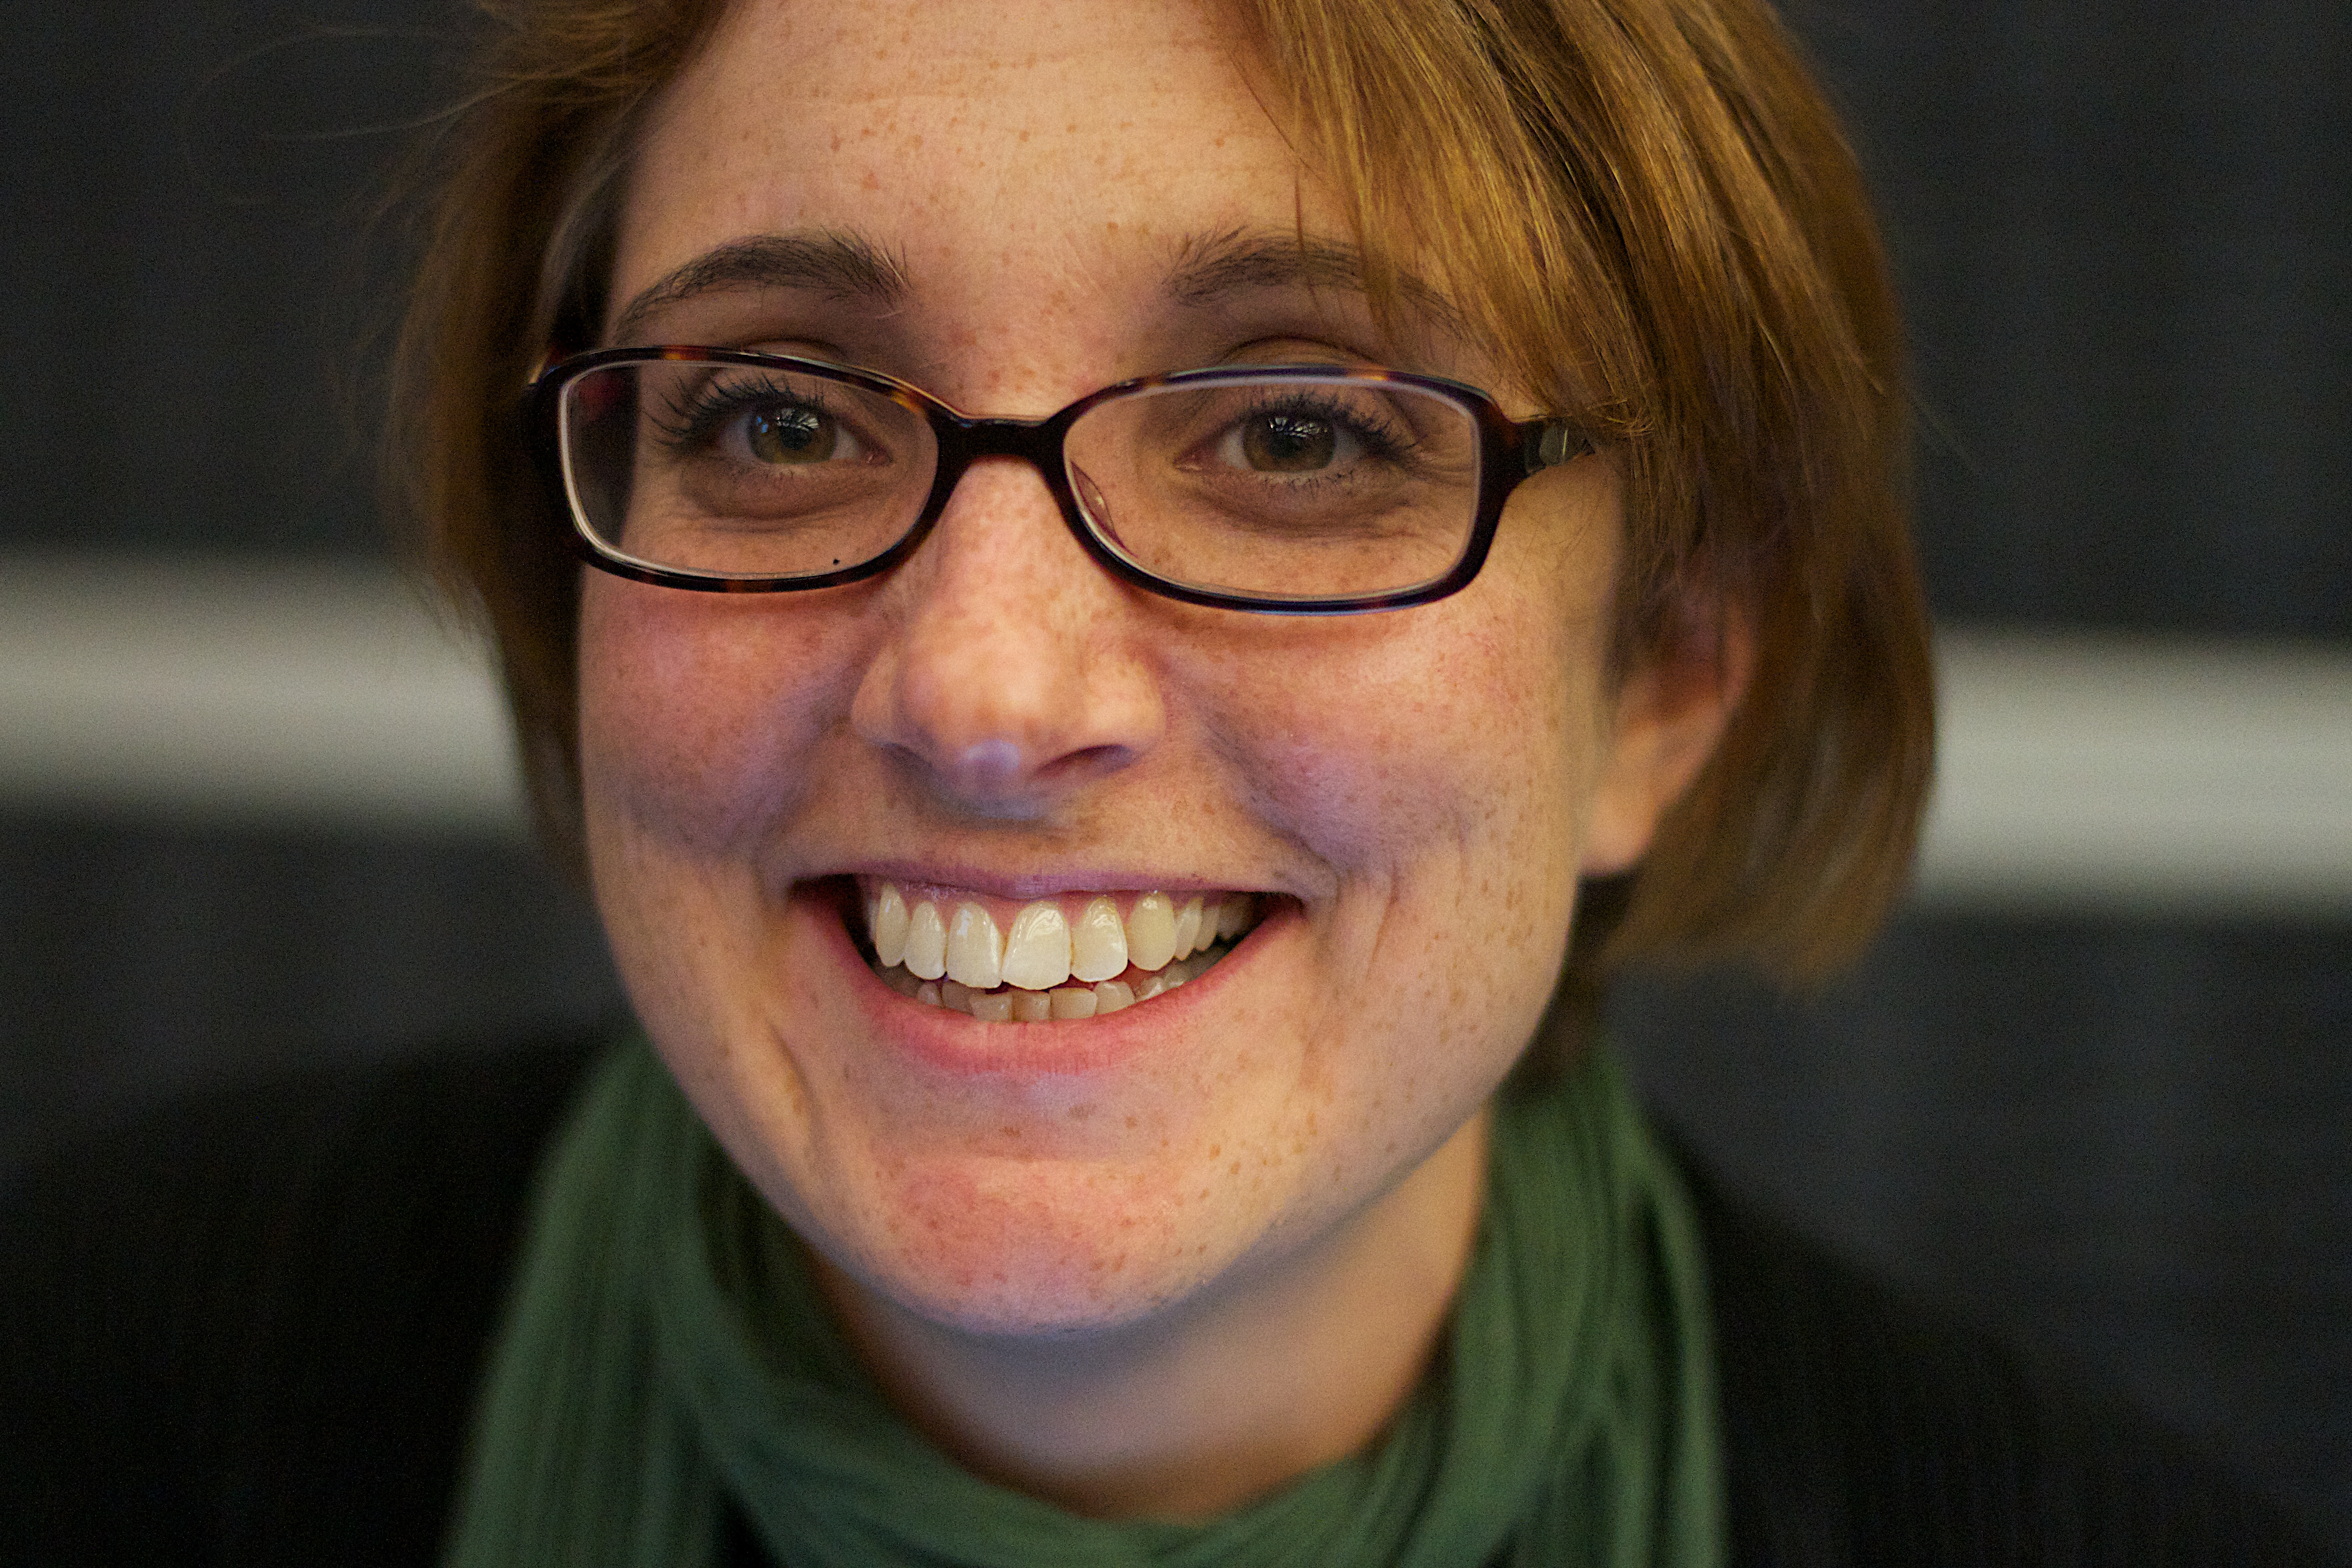
person, woman, hair, portrait, facial expression, smile, senior citizen, close up, face, nose, eye, glasses, head, skin, organ, laughter, tooth, opened12, emotion, portrait photography, vision care